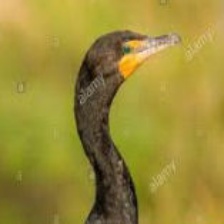
Species: DOUBLE BRESTED CORMARANT
Scientific name: PHALACROCORAX AURITUS